The Children Pay

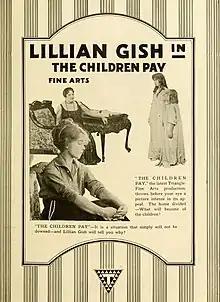

The Children Pay is a surviving 1916 American silent drama film directed by Lloyd Ingraham and starring Lillian Gish.